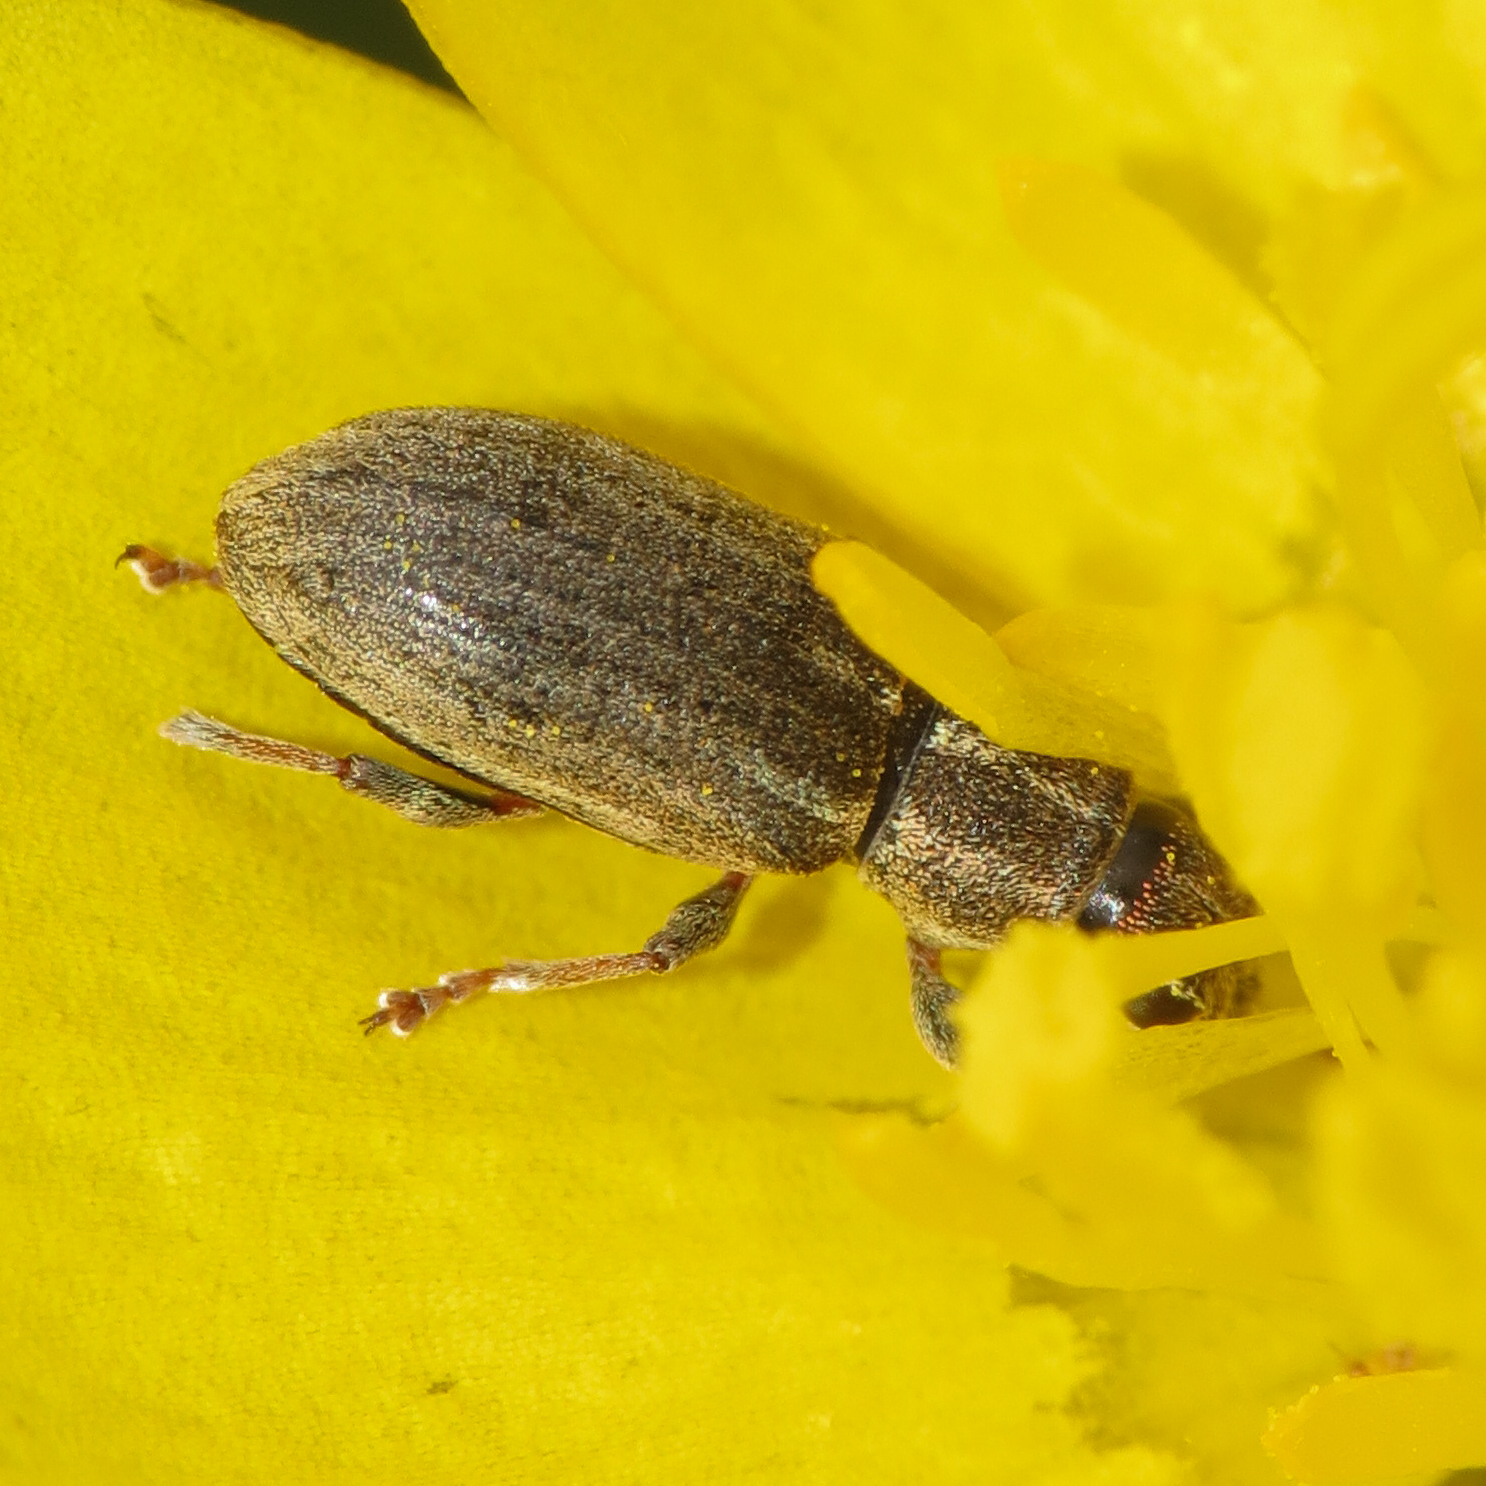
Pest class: pea_leaf_weevil